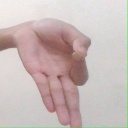
अक्षर: ज्ञ